Joe Frazer Smith

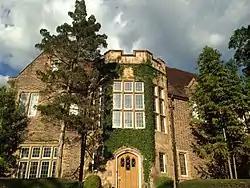
Castle Crest, a mansion in Jackson, Mississippi designed by Smith.

Smith authored a book about historic mansions in the Southeastern United States. It was published as "White Pillars: Early Life and Architecture of the Lower Mississippi Valley Country" and later retitled "Plantation Houses and Mansions of the Old South". In particular, Smith describes plantation homes in Kentucky, Tennessee (Nashville and Franklin), Mississippi (Port Gibson and Natchez), Louisiana (East Feliciana Parish and West Feliciana Parish), and Alabama (Mobile). In a review for "The Journal of Southern History", Edwin Adams Davis called the book "a delightful combination of architecture and history" as well as "a major contribution to southern historiography."